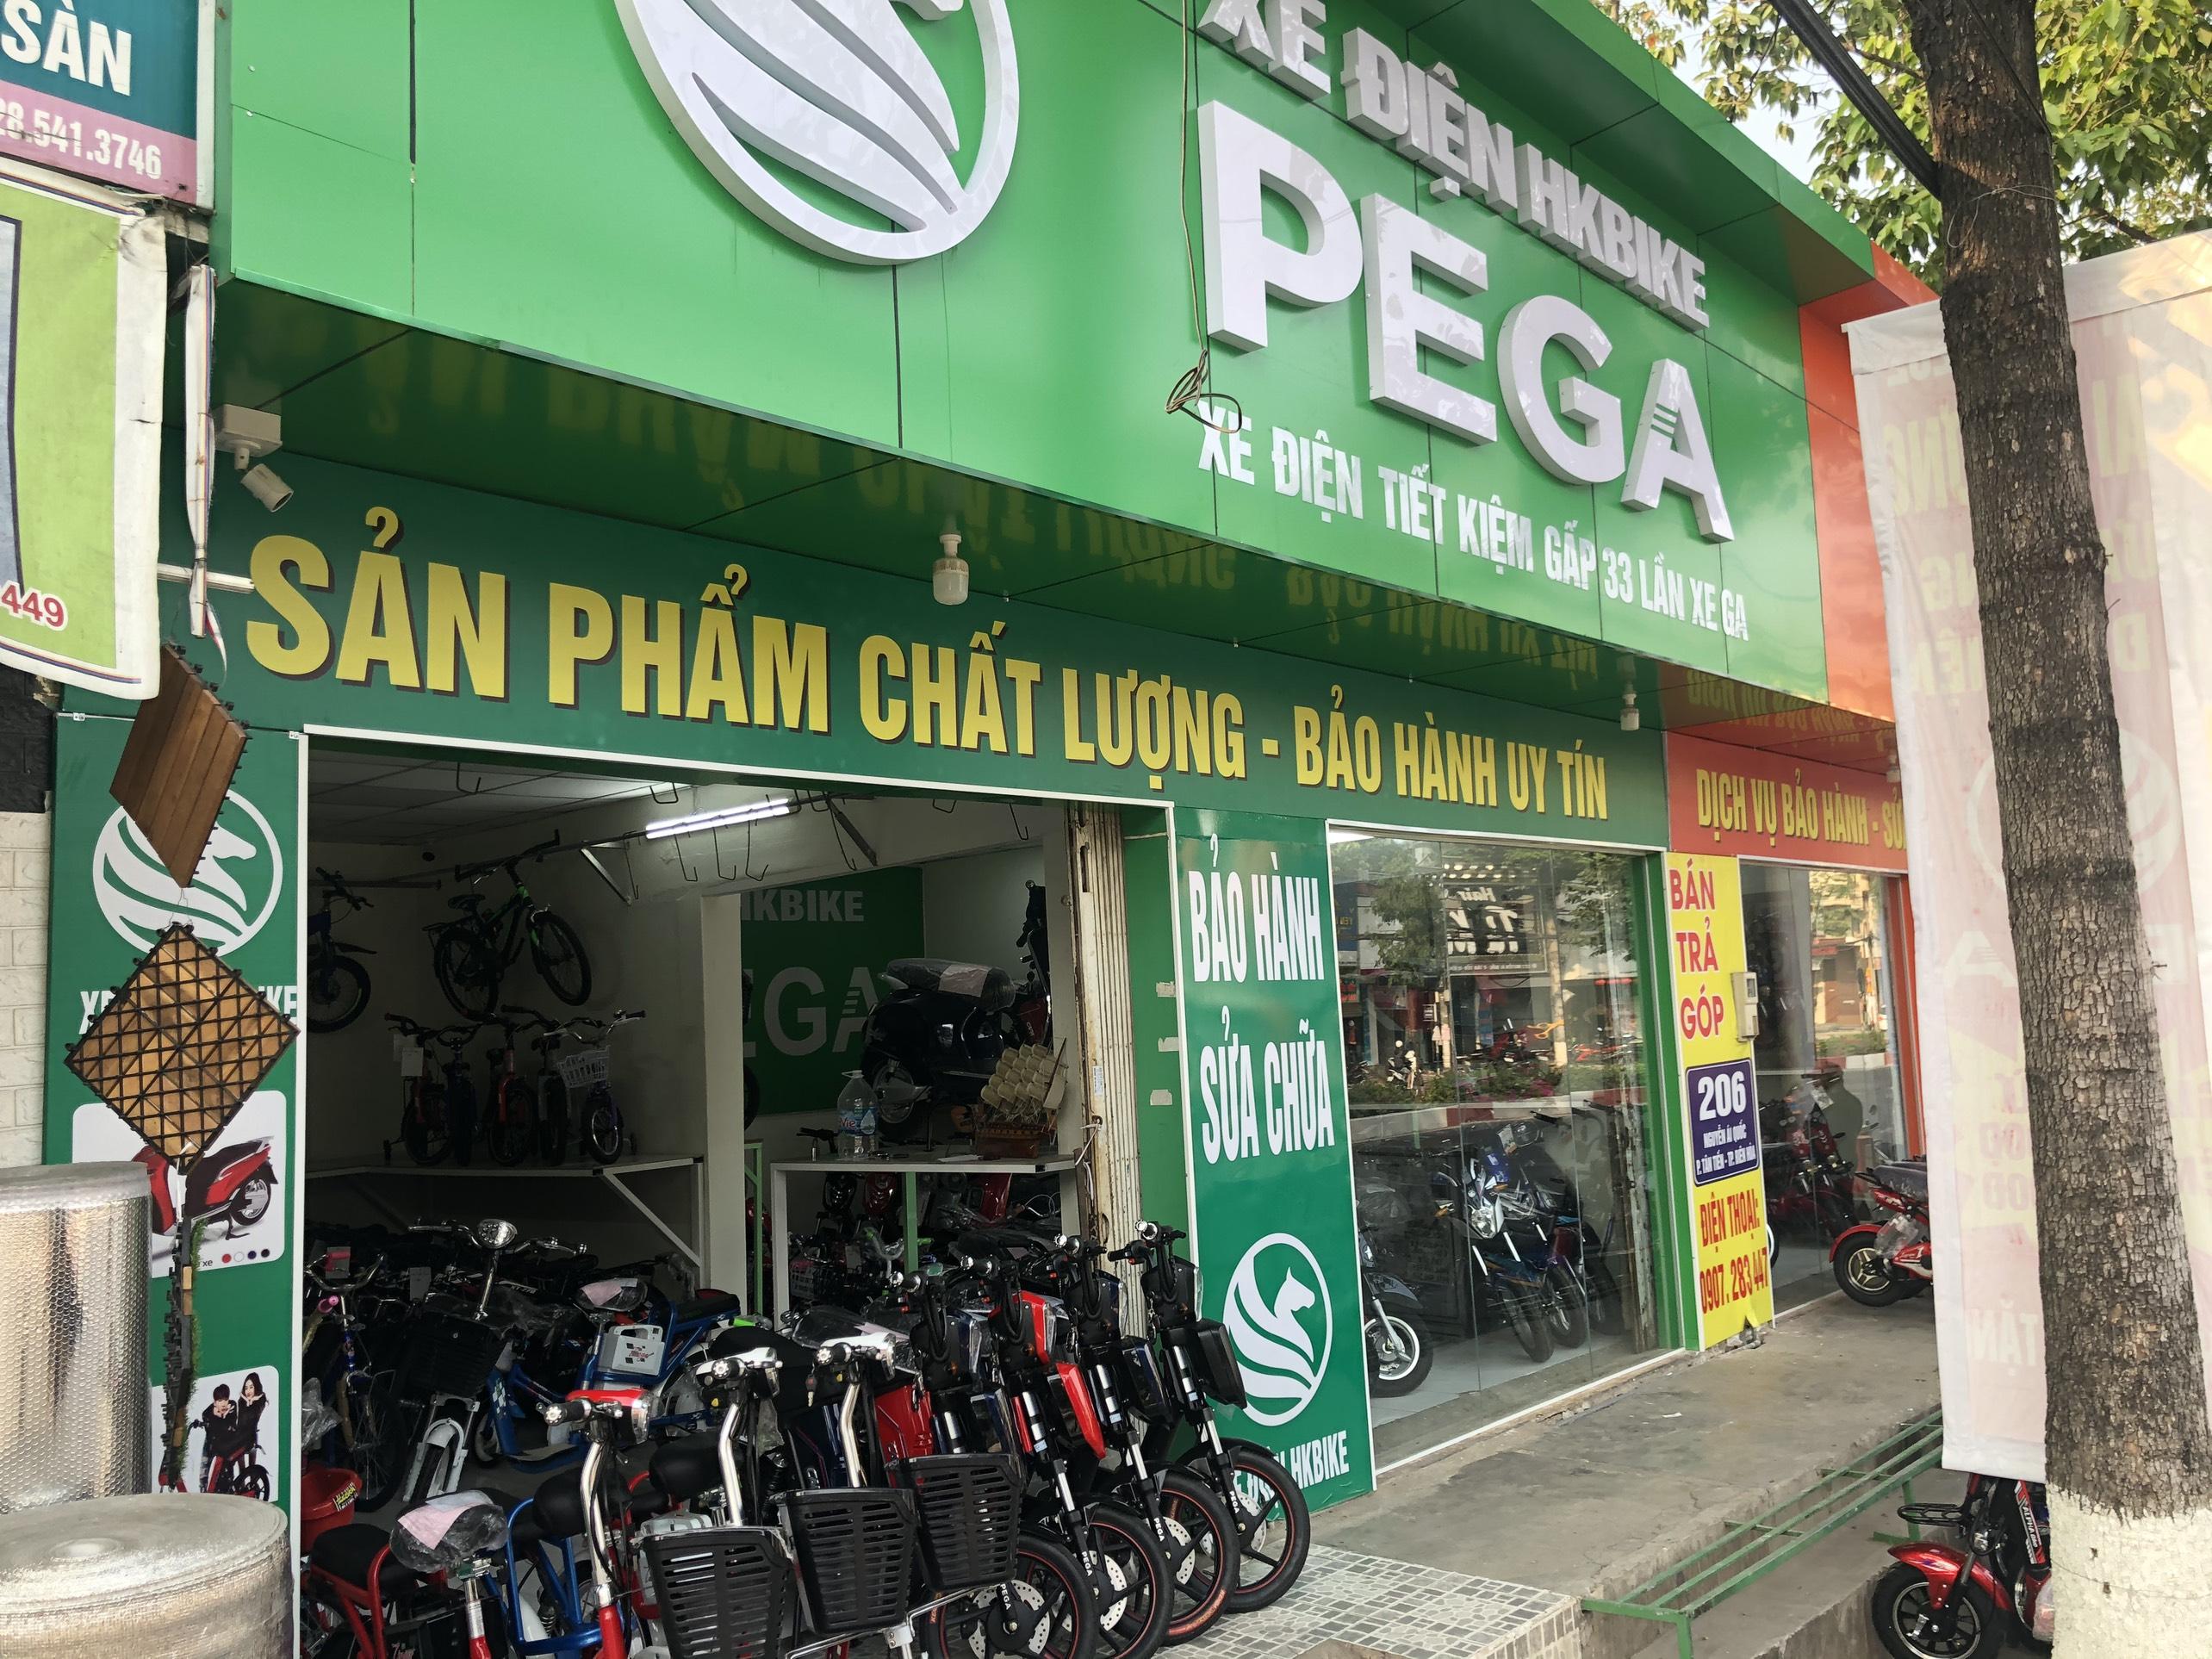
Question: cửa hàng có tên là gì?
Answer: có tên là xe điện hkbike pega